Cuisine of Michigan

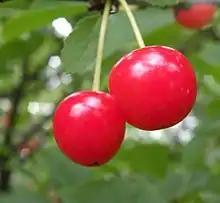
Montmorency cherries, a variety commonly grown in the Traverse City area

In Ann Arbor, the Chipati, a tossed salad, is served inside a freshly baked pita pocket with the "secret" Chipati sauce on the side. The Chipati's origination is claimed by both Pizza Bob's. Ann Arbor is also famous for their “Hippie Hash”, a vegetarian breakfast dish consisting of fried potatoes, vegetables, and feta cheese, which originated at Fleetwood Diner in the 60’s. The name is a nod to the city’s counterculture movement, which was embraced in the 60’s and led to the city being the first in Michigan to have legalized marijuana and psychedelic mushrooms.